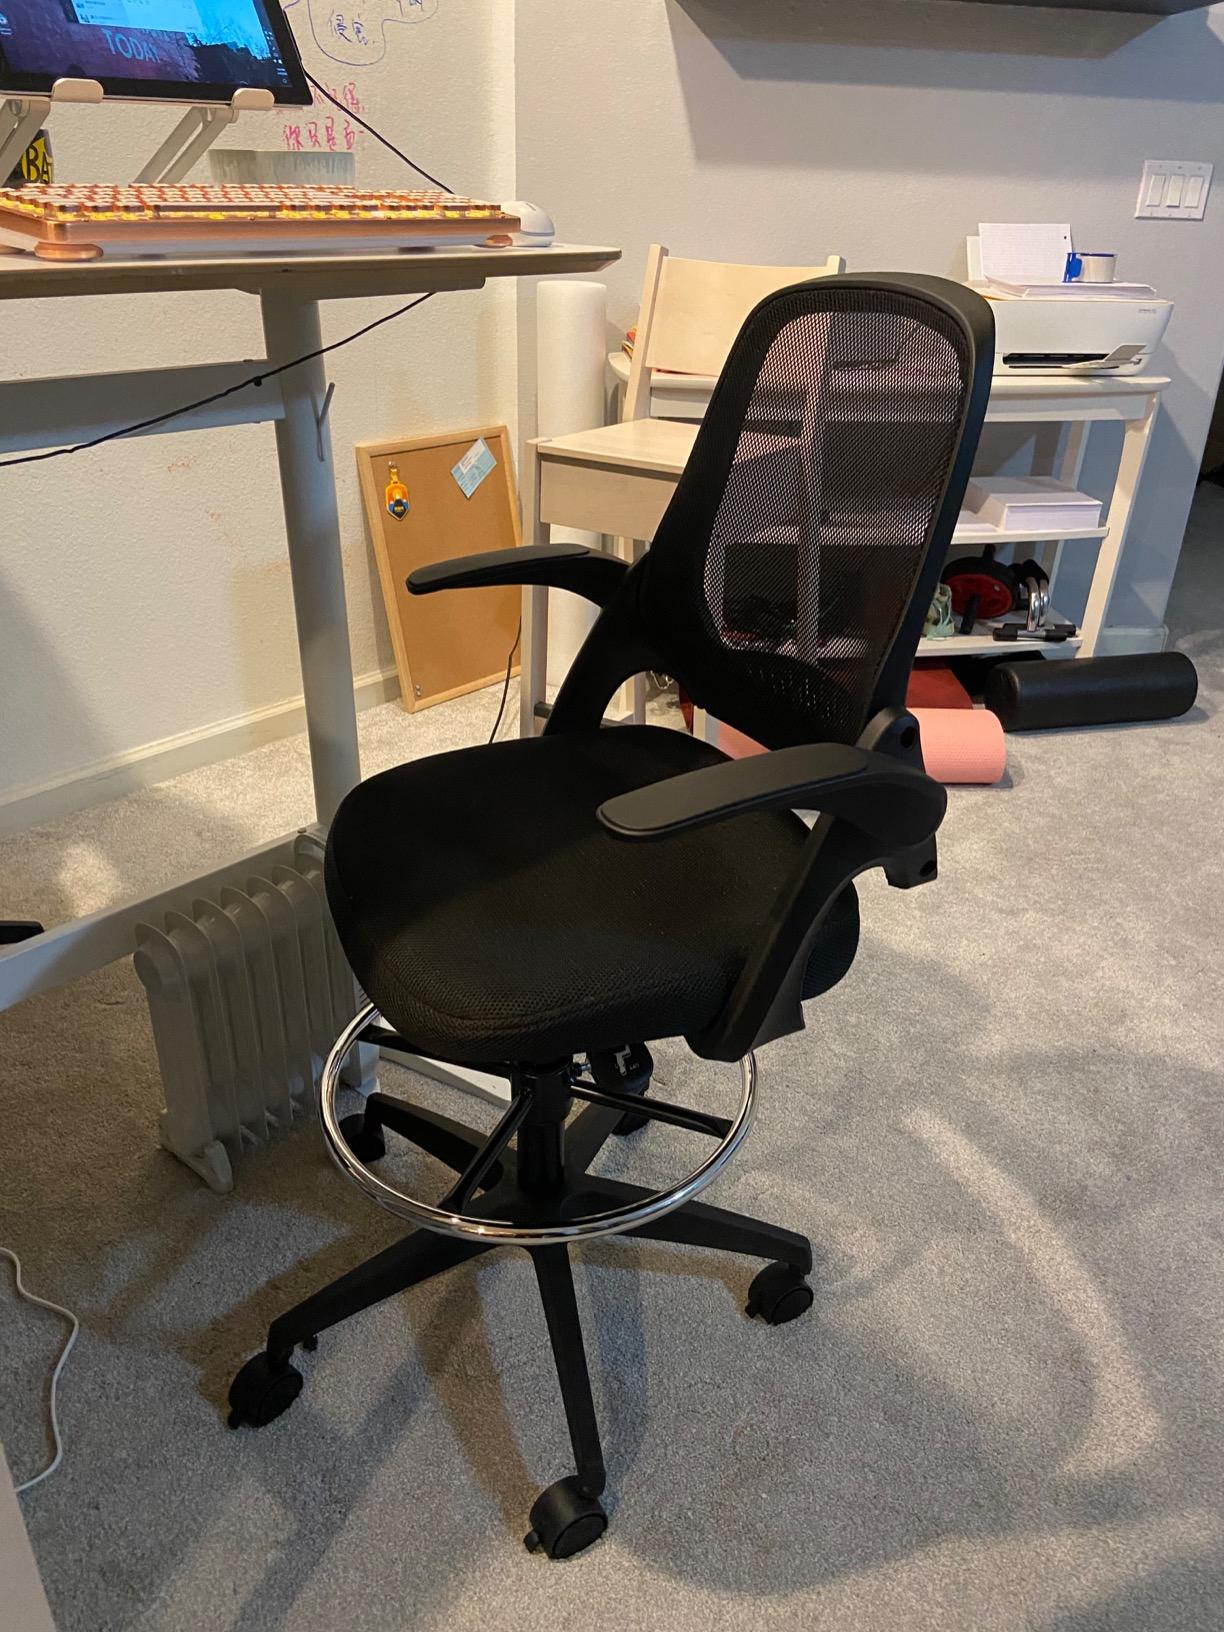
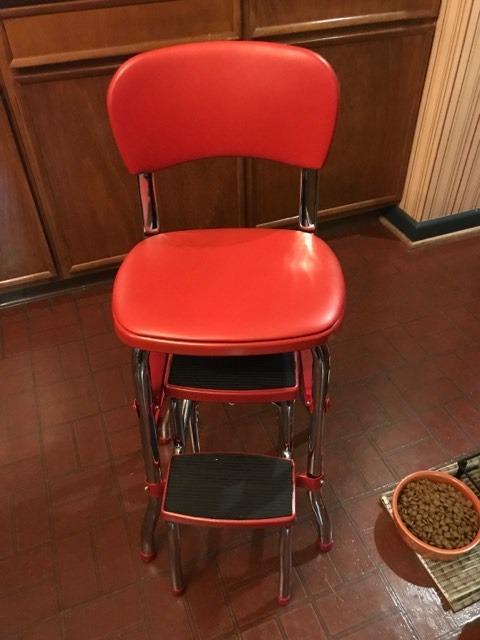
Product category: items_chair
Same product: no